Motley Slough Bridge

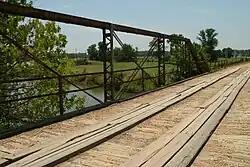

Motley Slough Bridge is a small bridge designated a Mississippi Landmark and on the U.S. National Register of Historic Places, located in Lowndes County, Mississippi. It is a single span iron Pratt pony truss bridge built in 1920. It "embodies the distinctive characteristics of a type, period or method of construction.".